Question: What is on the top of the plane?
Tambaya: Meye asaman jirgin?
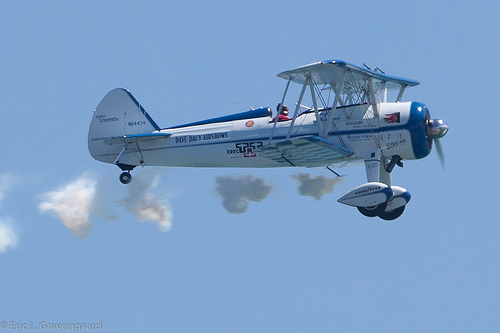
Answer: Wings.
Amsa: Fuka fuki.